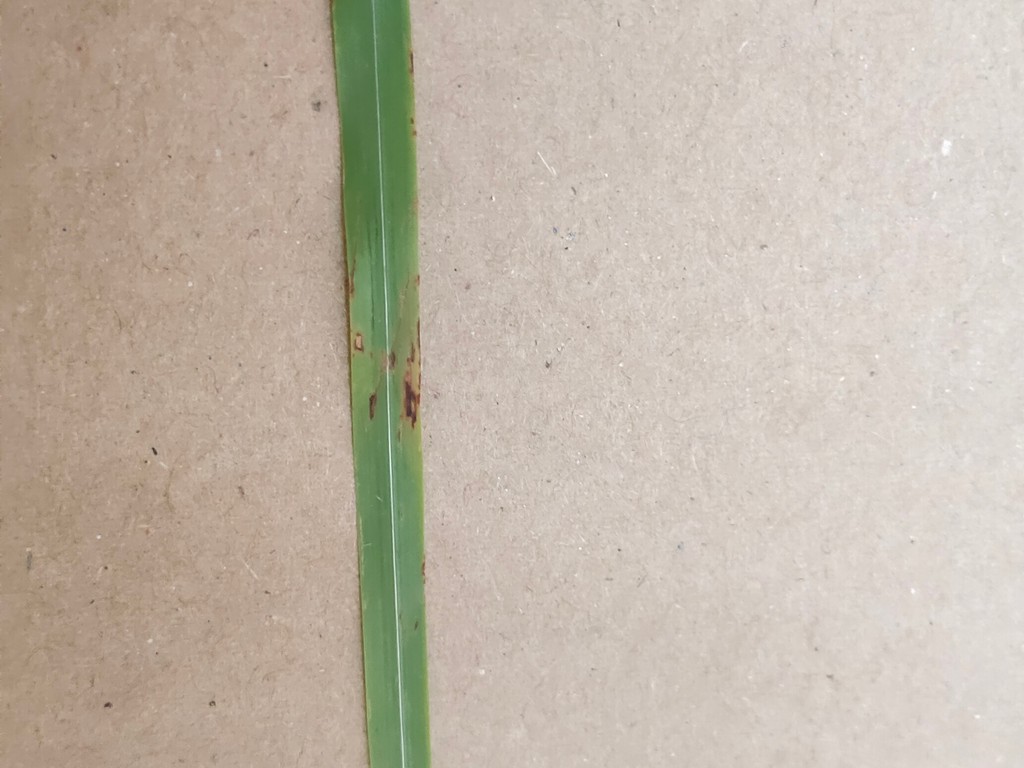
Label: Unhealthy